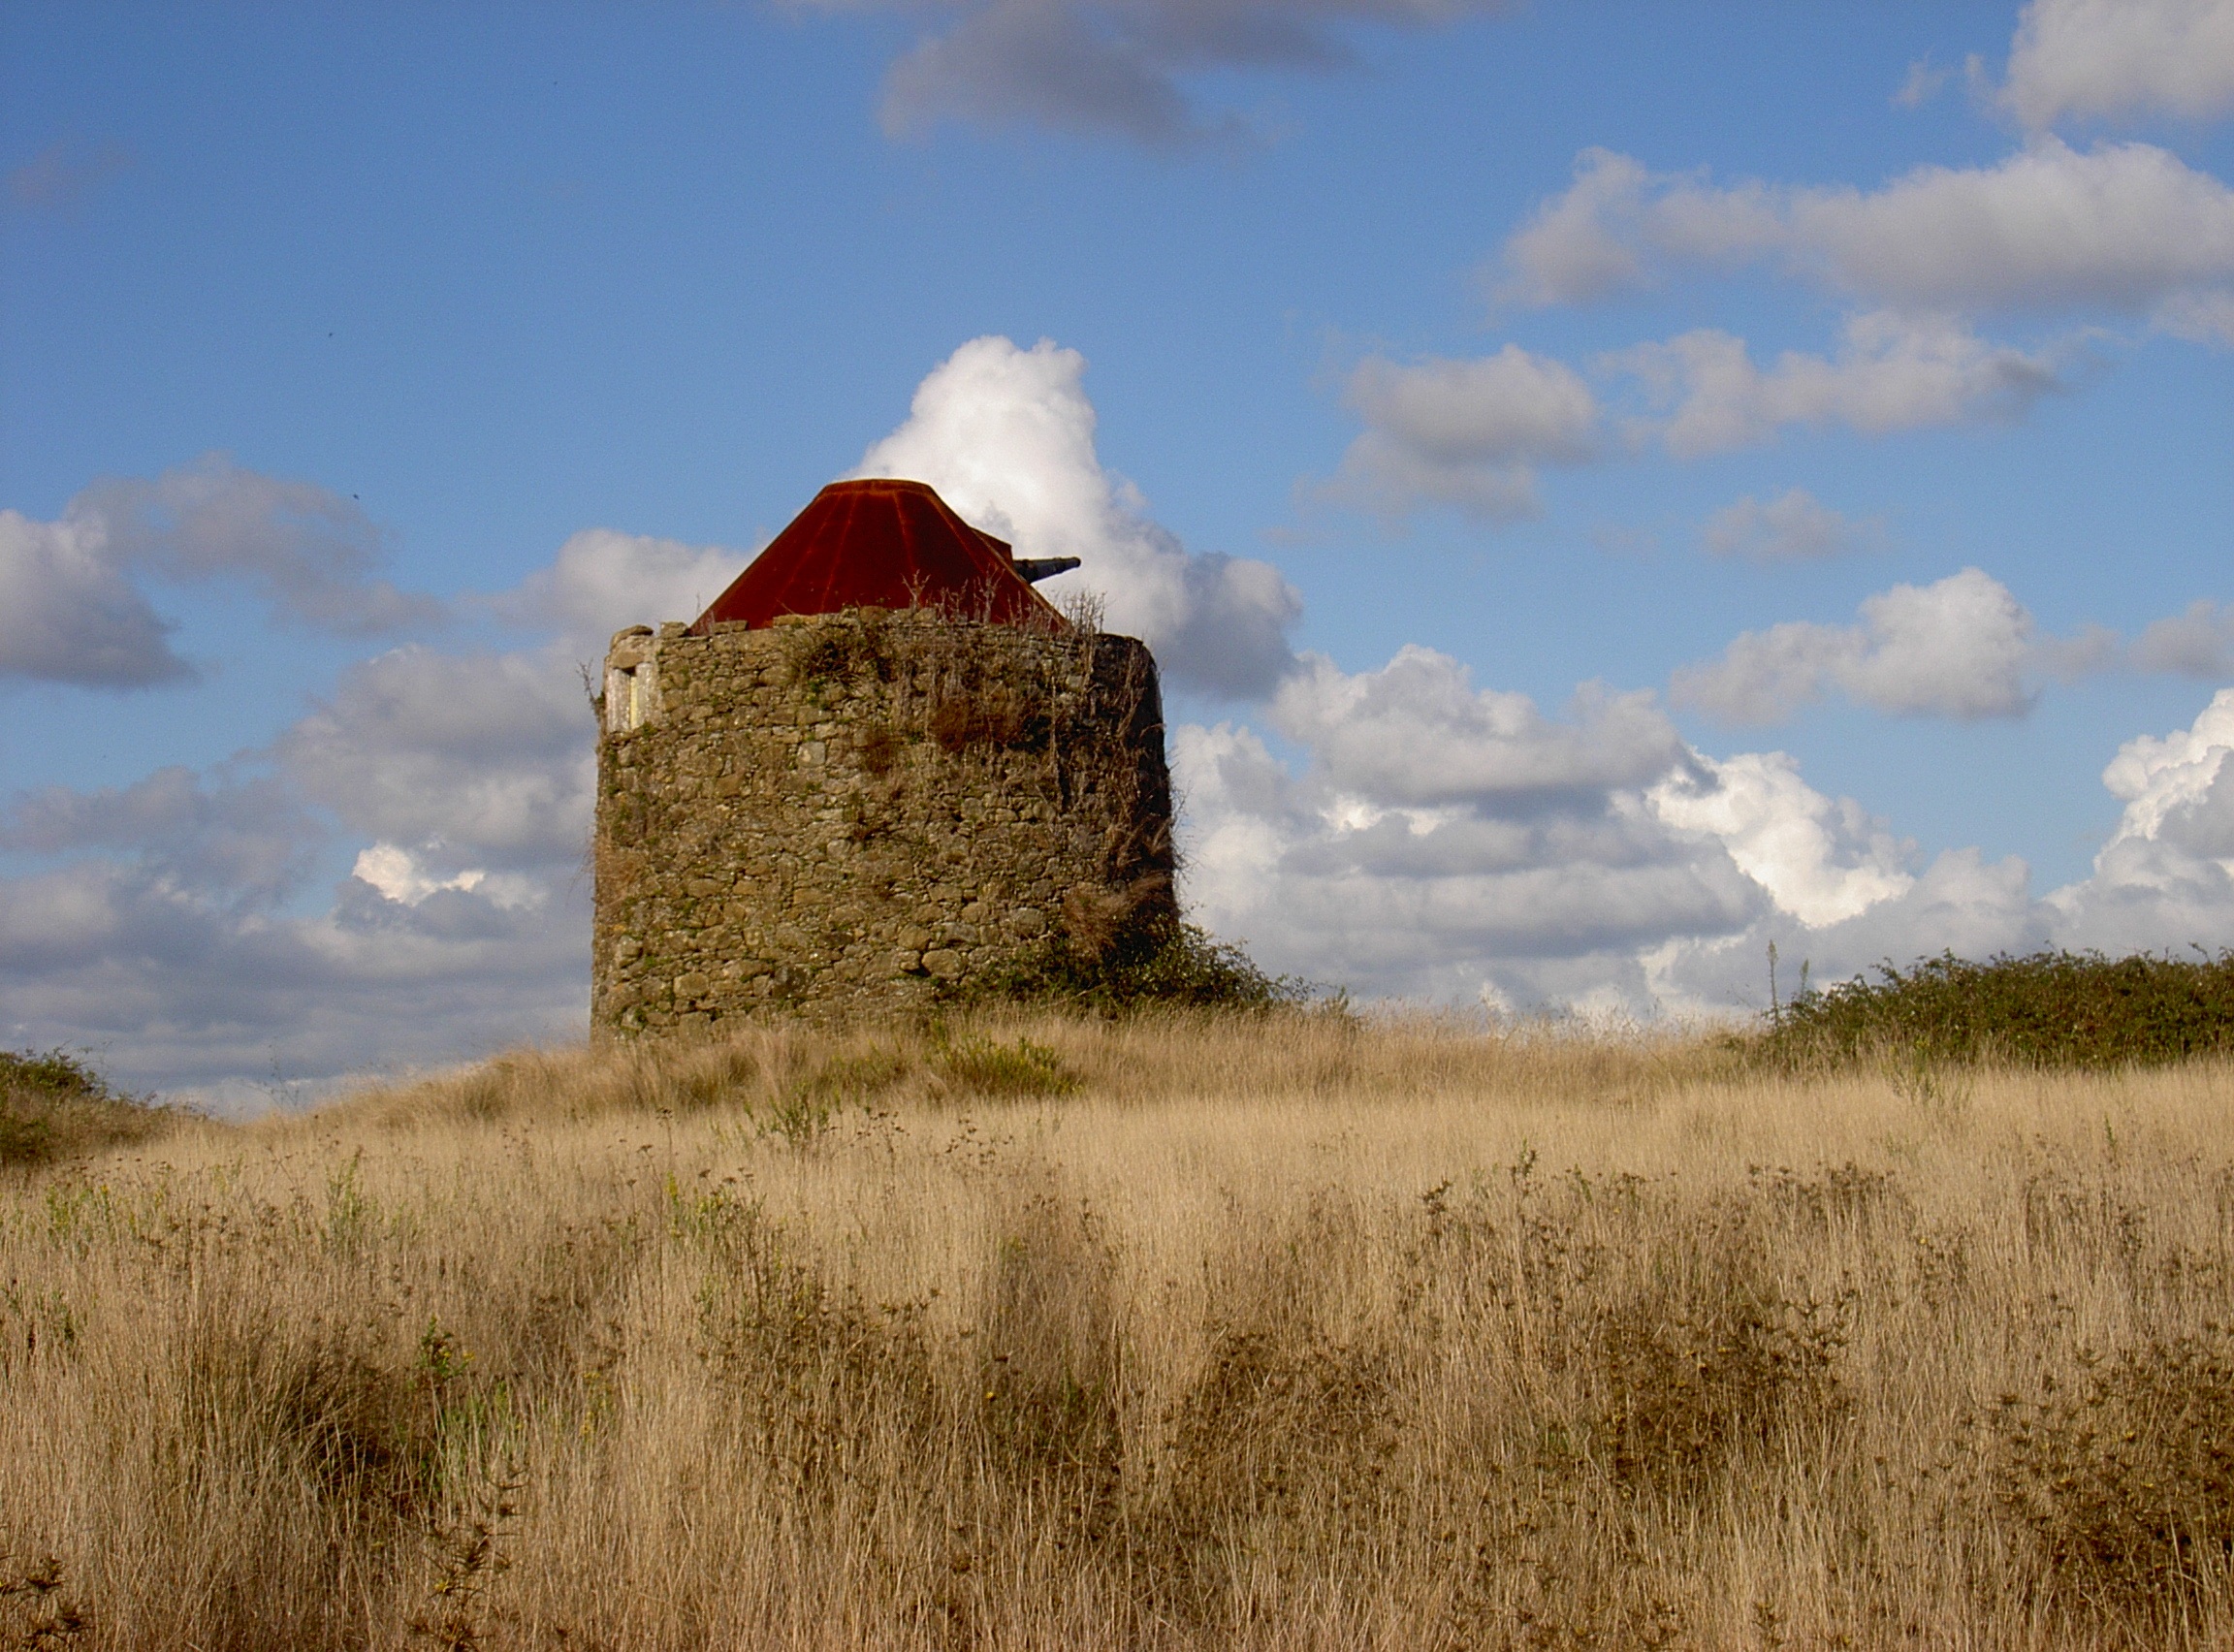
landscape, cloud, sky, field, prairie, hill, windmill, wind, building, old, tower, plain, mill, grassland, ruins, plateau, steppe, rural area, natural environment